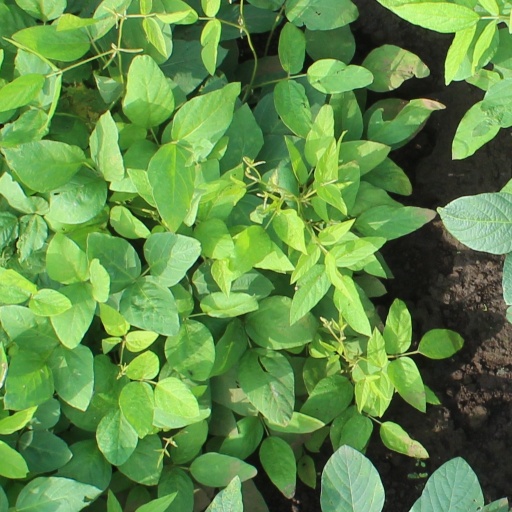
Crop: soybean